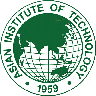
สถาบันเทคโนโลยีแห่งเอเชีย

 | ชื่อ = สถาบันเทคโนโลยีแห่งเอเชีย
 | ภาพ = ไฟล์:AIT_logo.gif‎|160px
 | ชื่ออังกฤษ = Asian Institute of Technology
 | ชื่อย่อ = เอไอที / AIT
 | คำขวัญ = Learning beyond Boundaries
 | ก่อตั้ง = 8 กันยายน พ.ศ. 2502 ( ปี)
 | ประเภท = องค์การระหว่างประเทศ รายชื่อองค์การระหว่างประเทศ | กระทรวงการต่างประเทศ
 | อธิการบดี = ศ.คาซูโอะ ยามาโมโตะ
 | students = 2,192 คน (2559)
 | colours = ubl| สีเขียว
 | campus = 2 ศูนย์หลัก
 | ที่ตั้ง = • ศูนย์หลัก58 หมู่ 9 ถนนพหลโยธิน ตำบลคลองหนึ่ง อำเภอคลองหลวง จังหวัดปทุมธานี 12120 ประเทศไทย
• ศูนย์เวียดนามอาคาร B3 มหาวิทยาลัยการสื่อสารและคมนาคม Lang Thuong Ward, Dong Da Dist. ฮานอย ประเทศเวียดนาม
 | former_names = โรงเรียนวิศวกรรม สปอ. SEATO Graduate School of Engineering
 | มาสคอต =
 | เครือข่าย = LAOTSE, ASAIHL, GMSARN
 | เว็บไซต์ = www.ait.ac.th
 | logo =
สถาบันเทคโนโลยีแห่งเอเชีย () หรือ เอไอที เป็นสถาบันการศึกษาที่มีสถานะเป็นองค์การระหว่างประเทศ INTERNATIONAL ORGANIZATIONS : AIT | กระทรวงการต่างประเทศ ก่อตั้งเมื่อ พ.ศ. 2502 โดยความร่วมมือจากกลุ่มประเทศสนธิสัญญาป้องกันภูมิภาคเอเชียตะวันออกเฉียงใต้ (ซีโต้ หรือ สปอ.) ในชื่อ โรงเรียนวิศวกรรม สปอ. (SEATO Graduate School of Engineering) ก่อนจะเปลี่ยนมาเป็นสถาบันอิสระในชื่อปัจจุบันเมื่อเดือนพฤศจิกายน พ.ศ. 2510 เปิดสอนระดับอุดมศึกษา (ปริญญาโท และปริญญาเอก) โดยเน้นทางด้านวิทยาศาสตร์ เทคโนโลยี และการจัดการ ในสาขาที่เป็นประโยชน์ต่อการพัฒนาในทวีปเอเชีย|ภูมิภาคเอเชีย มีศูนย์กลางการบริหารงานตั้งอยู่ที่จังหวัดปทุมธานี ประเทศไทย นอกจากนี้ยังมีศูนย์การศึกษาในประเทศเวียดนามด้วย
สถาบันเทคโนโลยีแห่งเอเชีย เป็นสมาชิกของเครือข่าย LAOTSE ซึ่งเป็นความร่วมมือระหว่างมหาวิทยาลัยชั้นนำในทวีปเอเชีย|เอเชียและทวีปยุโรป|ยุโรป ตามกรอบความร่วมมือการประชุมรัฐมนตรีต่างประเทศเอเชีย-ยุโรป|อาเซม โดยได้รับการยกย่องว่าเป็นสถาบันการศึกษานานาชาติที่ดีที่สุดในโลกเมื่อปี พ.ศ. 2558 โดย U-Multirank RYT9 ขณะเดียวกันยังได้รับการประเมินจากสำนักงานกองทุนสนับสนุนการวิจัยให้เป็นสถาบันที่มีผลงานวิจัยเป็นเลิศ สกว. ยืนยันว่า สถาบันเอไอที ยังเป็นมหาวิทยาลัยที่มีผลงานวิจัยเป็นเลิศในประเทศไทย ประชาชาติธุรกิจออนไลน์
== ประวัติ ==
เมื่อปี พ.ศ. 2500 องค์การสนธิสัญญาป้องกันภูมิภาคเอเชียตะวันออกเฉียงใต้ได้มีแนวคิดที่จะก่อตั้งโรงเรียนวิศวกรรมขึ้น โดยได้รับการสนับสนุนจากประเทศสมาชิกองค์กรซีโต้ ทั้งประเทศออสเตรเลีย ประเทศฝรั่งเศส ประเทศนิวซีแลนด์ สหราชอาณาจักร และสหรัฐ รวมถึงประเทศสมาชิกในภูมิภาค ได้แก่ ประเทศปากีสถาน ประเทศฟิลิปปินส์ และประเทศไทย โดยแนวคิดนี้ได้รับการอนุมัติในการประชุมที่กรุงมะนิลาในปีถัดมา จนกระทั่งมีการประกาศก่อตั้งโรงเรียนวิศวกรรม สปอ. ขึ้นภายหลังจากการประชุมที่กรุงเวลลิงตันในปี พ.ศ. 2502 ต่อมาโรงเรียนวิศวกรรม สปอ. ได้เปลี่ยนสถานะเป็นสถาบันเทคโนโลยีแห่งเอเชียในปี พ.ศ. 2510 เมื่อสภาร่างรัฐธรรมนูญ (ประเทศไทย)|สภาร่างรัฐธรรมนูญได้ประกาศให้กฎบัตรสถาบันเทคโนโลยีแห่งเอเชียมีผลตามกฎหมาย ซึ่งทำให้สถาบันเทคโนโลยีแห่งเอเชียเป็นสถาบันอิสระและไม่ขึ้นตรงกับหน่วยงานใด
เมื่อปี พ.ศ. 2532 สถาบันเทคโนโลยีแห่งเอเชียได้รับรางวัลรามอน แมกไซไซ ในสาขาสันติภาพและความเข้าใจระหว่างประเทศ จากการพัฒนาทรัพยากรบุคคลยุคใหม่ โดยเฉพาะวิศวกรและผู้จัดการ ในทวีปเอเชีย โดยมีบรรยากาศการเรียนการสอนที่ดีเยี่ยมและมีความเป็นมิตรThe 1989 Ramon Magsaysay Award for International Understanding ต่อมาในปี พ.ศ. 2536 สถาบันเทคโนโลยีแห่งเอเชียได้ลงบันทึกความร่วมมือกับรัฐบาลเวียดนามในการเปิดศูนย์เวียดนามที่กรุงฮานอย ทำให้หลังจากนั้นรัฐบาลเวียดนามได้มอบรางวัลเหรียญมิตรภาพให้สถาบันเทคโนโลยีแห่งเอเชียในปี พ.ศ. 2549 ซึ่งถือเป็นรางวัลที่สูงที่สุดที่มีการมอบในระดับระหว่างประเทศ และมีการเสนอไปยังสถาบันระหว่างประเทศที่กระจายการฝึกทักษะทรัพยากรบุคคลแก่เวียดนาม และการพัฒนาความสัมพันธ์ระหว่างเวียดนามกับประเทศอื่น
จากการที่สถาบันเทคโนโลยีแห่งเอเชียเป็นสถาบันการศึกษาที่มีสถานะแตกต่างจากสถาบันการศึกษาอื่นในประเทศไทย เนื่องจากมีสถานะเป็นองค์การระหว่างประเทศ จึงไม่ได้เป็นทั้งสถาบันของรัฐบาลและเอกชน แต่มีสถานะเทียบเท่ากับสถาบันอิสระระหว่างประเทศ โดยเมื่อปี พ.ศ. 2555 ได้เกิดประเด็นเกี่ยวกับการไม่รับรองในระบบราชการไทยขึ้นจากการที่ไม่ได้เป็นสถาบันการศึกษาเอกชน แต่ปัญหาดังกล่าวได้รับการแก้ไขในเวลาต่อมา ซึ่งสำนักงานคณะกรรมการข้าราชการพลเรือน (สำนักงาน ก.พ.) ได้ให้การรับรองคุณวุฒิจากสถาบันเทคโนโลยีแห่งเอเชียจัดอยู่ในการรับรองคุณวุฒิต่างประเทศ การพิจารณารับรองคุณวุฒิและกำหนดอัตราเงินเดือนของผู้สำเร็จการศึกษาจาก Asian Institute of Technology สำนักงาน ก.พ.
== ทำเนียบอธิการบดี ==
| class="wikitable"
|-
! rowspan="2"| ที่
! rowspan="2"| ชื่อ
! colspan="2"| การอยู่ในตำแหน่ง
|-
! เริ่ม
! สิ้นสุด
|-
| 1
| ศาสตราจารย์ มิลตัน เบนเดอร์ จูเนียร์
| พ.ศ. 2511
| พ.ศ. 2520
|-
| 2
| ศาสตราจารย์ โรเบิร์ต แบงส์
| พ.ศ. 2520
| พ.ศ. 2526
|-
| 3
| ศาสตราจารย์ อลาสแตร์ นอร์ต
| พ.ศ. 2526
| พ.ศ. 2539
|-
| 4
| ศาสตราจารย์ โรเจอร์ ดาวเนอร์
| พ.ศ. 2539
| พ.ศ. 2541
|-
| 5
| ศาสตราจารย์ ฌอง หลุยส์ อาร์มองด์
| พ.ศ. 2541
| พ.ศ. 2547
|-
| 6
| ศาสตราจารย๋ ซาอิด อิรานดุส
| พ.ศ. 2547
| พ.ศ. 2556
|-
| 7
| ศาสตราจารย์ วรศักดิ์ กนกนุกุลชัย
| พ.ศ. 2556
| พ.ศ. 2561
|-
| 8
| ศาสตราจารย์ เอเดน วูน
| พ.ศ. 2561
| พ.ศ. 2565
|-
|9
| ศาสตราจารย์ คาซูโอะ ยามาโมโตะ
|พ.ศ. 2565
|ปัจจุบัน
|
== การศึกษา ==
ไฟล์:Asian Institute of Technology 34.jpg|thumb|พื้นที่ภายในสถาบันเทคโนโลยีแห่งเอเชีย
สถาบันเทคโนโลยีแห่งเอเชียมีการจัดการเรียนการสอนในระดับปริญญาโทและปริญญาเอก Eligibility Asian Institute of Technology โดยทุกหลักสูตรของสถาบันจะใช้ภาษาอังกฤษทั้งหมด เนื่องจากเป็นสถาบันที่เกิดขึ้นจากความร่วมมือของหลายประเทศ ทำให้นักศึกษาและบุคลากรของสถาบันส่วนใหญ่เป็นชาวต่างประเทศ ซึ่งสถาบันเทคโนโลยีแห่งเอเชียเป็นสถาบันที่มีชื่อเสียงอย่างมากในกลุ่มวิชาวิทยาศาสตร์และเทคโนโลยี โดยเฉพาะในด้านวิศวกรรม สิ่งแวดล้อม และการจัดการข้อมูลเทคโนโลยีสารสนเทศ Academics Asian Institute of Technology มีการจำแนกสำนักวิชาออกเป็น 3 คณะ ได้แก่ คณะวิศวกรรมและเทคโนโลยี คณะสิ่งแวดล้อม ทรัพยากร และการพัฒนา และคณะการจัดการ Schools Asian Institute of Technology
=== คณะวิศวกรรมศาสตร์และเทคโนโลยี ===
คณะวิศวกรรมศาสตร์และเทคโนโลยี (School of Engineering and Technology) ประกอบด้วยภาควิชาและสาขาต่าง ๆ ดังต่อไปนี้
* ภาควิชาวิศวกรรมโยธาและโครงสร้างพื้นฐาน (Department of Civil and Infrastructure Engineering)
** สาขาวิศวกรรมการก่อสร้างและการจัดการโครงสร้างพื้นฐาน (Construction, Engineering and Infrastructure Management)
** สาขาวิทยาการเตรียมความพร้อมบรรเทาและจัดการภัยพิบัติ (Disaster Preparedness Mitigation and Management)
** สาขาวิศวกรรมธรณีเทคนิคและธรณีสิ่งแวดล้อม (Geotechnical and Earth Resources Engineering)
** สาขาวิศวกรรมโครงสร้าง (Structural Engineering)
** สาขาวิศวกรรมการขนส่ง (Transportation Engineering)
* ภาควิชาเทคโนโลยีสารสนเทศและการสื่อสาร (Department of Information and Communication Technologies)
** สาขาวิทยาการคอมพิวเตอร์ (Computer Science)
** สาขาวิทยาการข้อมูลและปัญญาประดิษฐ์ (Data Science and AI)
** สาขาเทคโนโลยีสารสนเทศและการสื่อสาร (Information & Communication Technologies)
** สาขาการจัดการสารสนเทศ (Information Management)
** สาขาวิศวกรรมระบบไอโอที (Internet of Things (IoT) Systems Engineering)
** สาขาการสำรวจระยะไกลและระบบสารสนเทศภูมิศาสตร์ (Remote Sensing and Geographic Information Systems)
** สาขาโทรคมนาคม (Telecommunications)
* ภาควิชาวิศวกรรมระบบอุตสาหการ (Department of Industrial Systems Engineering)
** สาขาวิทยาศาสตร์และวิศวกรรมวัสดุไบโอนาโน (Bio-Nano Materials Science and Engineering)
** สาขาวิศวกรรมอุตสาหการและการบริหาร (Industrial and Manufacturing Engineering)
** สาขาวิศวกรรมการแพทย์ (Medical Engineering)
** สาขาเมคคาทรอนิกส์และเครื่องกล (Mechatronics and Machine Intelligence)
*ภาควิชาทรัพยากรน้ำและวิศวกรรมสิ่งแวดล้อม (Department of Water Resources and Environmental Engineering)
**สาขาวิศวกรรมสิ่งแวดล้อมและการจัดการ (Environmental Engineering and Management)
**สาขาวิศวกรรมทางน้ำและการจัดการ (Water Engineering and Management)
=== คณะสิ่งแวดล้อม ทรัพยากร และการพัฒนา ===
คณะสิ่งแวดล้อม ทรัพยากร และการพัฒนา (School of Environment, Resources, and Development) ประกอบด้วยภาควิชาและสาขาต่าง ๆ ดังต่อไปนี้
* ภาควิชาการพัฒนาและความยั่งยืน (Department of Development and Sustainability)
** สาขาการจัดการวางแผนพัฒนาและนวัตกรรม (Development Planning Management and Innovation)
** สาขาโครงการพัฒนาและความยั่งยืน (Development and Sustainability Program)
** สาขาการพัฒนาบทบาทหญิงชาย (Gender and Development Studies)
** สาขาเมืองเชิงนวัตกรรมและความยั่งยืน (Urban Innovation and Sustainability)
* ภาควิชาพลังงานและการเปลี่ยนแปลงภูมิอากาศ (Department of Energy and Climate Change)
** สาขาการเปลี่ยนแปลงภูมิอากาศและการพัฒนาอย่างยั่งยืน (Climate Change and Sustainable Development)
** สาขาการเปลี่ยนแปลงพลังงานอย่างยั่งยืน (Sustainable Energy Transition)
* ภาควิชาอาหาร เกษตรกรรม และทรัพยากรธรรมชาติ (Department of Food, Agriculture and Natural Resources)
** สาขาการเพาะเลี้ยงสัตว์น้ำและการจัดการทรัพยากรทางน้ำ (Aquaculture and Aquatic Resources Management)
** สาขาการจัดการธุรกิจเกษตรกรรม (AgriBusiness Management)
** สาขาวิศวกรรมและระบบการเกษตร (Agricultural Systems & Engineering)
** สาขาวิศวกรรมอาหารและเทคโนโลยีชีวภาพ (Food Engineering and Bioprocess Technology)
** สาขานวัตกรรมอาหาร โภชนาการ และสุขภาพ (Food Innovation, Nutrition and Health)
** สาขาการจัดการทรัพยากรธรรมชาติ (Natural Resources Management)
=== คณะการจัดการ ===
คณะการจัดการ (School of Management) ประกอบด้วยสาขาวิชาต่าง ๆ ดังต่อไปนี้
* สาขาการบริหารธุรกิจ (Business Administration)
* สาขาธุรกิจระหว่างประเทศ (International Business - Management of Technology)
=== หน่วยงานอื่น ===
* ศูนย์เอไอทีเวียดนาม
* โครงการพัฒนาการจัดการ สวิส-เอไอที-เวียดนาม
* ศูนย์การศึกษาทางไกล
* ห้องสมุดเอไอที
* สถาบันภาษา
== ที่ตั้งและวิทยาเขต ==
ไฟล์:Asian Institute of Technology environment.jpg|thumb|right|อาคารเรียนและสภาพแวดล้อมภายในเอไอที
ระยะแรกของการก่อตั้ง บัณฑิตวิทยาลัยวิศวกรรมศาสตร์ สปอ. "(ชื่อของสถาบันในขณะนั้น)" ตั้งอยู่ในพื้นที่ของคณะวิศวกรรมศาสตร์ จุฬาลงกรณ์มหาวิทยาลัย ต่อมาได้รับการอนุมัติให้ใช้พื้นที่ประมาณ 1,000 ไร่ซึ่งเป็นที่ดินของรัฐบาลไทย อยู่บริเวณติดกับมหาวิทยาลัยธรรมศาสตร์|มหาวิทยาลัยธรรมศาสตร์ ศูนย์รังสิตในปัจจุบัน จึงได้พัฒนาเป็นที่ตั้งจนถึงทุกวันนี้
ด้านหน้าของสถาบันฯ เป็นพื้นที่สีเขียวเป็นแนวกว้าง เดิมได้ออกแบบเพื่อเป็นพื้นที่ถอยร่นใช้กันเสียงและมลภาวะจากภายนอก และใช้เป็นพื้นที่สนามกอล์ฟ 9 หลุมสำหรับนักศึกษาและบุคลากรของสถาบันฯ จนเมื่อปี พ.ศ. 2546 ได้มีโครงการเปลี่ยนพื้นที่สนามกอล์ฟเป็นพื้นที่สวนพฤกษศาสตร์เปิดให้บุคคลภายนอกได้ใช้ เป็นหนึ่งในพื้นที่สีเขียวที่สำคัญของจังหวัดปทุมธานี
นอกจากมหาวิทยาลัยธรรมศาสตร์แล้ว พื้นที่ติดกับสถาบันยังเป็นที่ตั้งของหน่วยงานทางวิทยาศาสตร์และเทคโนโลยีสำคัญอย่าง อุทยานวิทยาศาสตร์ประเทศไทย และสำนักงานพัฒนาวิทยาศาสตร์และเทคโนโลยีแห่งชาติ
นอกจากศูนย์หลักที่ตั้งอยู่ในประเทศไทยแล้ว ยังมีศูนย์เอไอทีเวียดนามที่ตั้งกระจายอยู่ตามเมืองสำคัญในประเทศเวียดนาม ได้แก่ กรุงฮานอย นครโฮจิมินห์ซิตี และเกิ่นเทอ ซึ่งเป็นศูนย์หลักในประเทศเวียดนามทั้ง 3 แห่ง และยังมีสำนักงานย่อยกระจายในเมืองต่างๆอีก 4 แห่ง โดยศูนย์เอไอทีเวียดนามนั้นก่อตั้งขึ้นตั้งแต่ปี พ.ศ. 2536 ภายใต้ข้อตกลงร่วมกับรัฐบาลเวียดนาม ทำให้เป็นสถาบันการศึกษานานาชาติแห่งแรกที่ตั้งอยู่ในประเทศเวียดนาม
== ชีวิตนักศึกษา ==
ปัจจุบันสถาบันเทคโนโลยีแห่งเอเชียมีการเปิดการเรียนการสอนในระดับปริญญาโทและปริญญาเอก โดยจากรายงานประจำปี พ.ศ. 2559 พบว่า สถาบันเทคโนโลยีแห่งเอเชียมีนักศึกษาเข้าใหม่มาจากประเทศต่างๆในทุกปี สามารถแบ่งออกเป็นเอเชียตะวันออกเฉียงใต้ ร้อยละ 60 เอเชียใต้และเอเชียตะวันตก ร้อยละ 27 เอเชียตะวันออกและเอเชียกลาง ร้อยละ 7 ทวีปยุโรป ร้อยละ 4 และทวีปแอฟริกา ร้อยละ 2 รวมมีนักศึกษารวมทุกระดับจำนวน 2,192 คน ที่มาจาก 49 ประเทศทั่วโลก เป็นนักศึกษาไทยเพียงร้อยละ 30 ส่วนเพศของนักศึกษาส่วนใหญ่เป็นเพศชายถึงร้อยละ 65 และเป็นเพศหญิงร้อยละ 35 Annual Report 2016
นักศึกษาในสถาบันเทคโนโลยีแห่งเอเชียส่วนใหญ่เป็นนักศึกษาที่มีผลการเรียนดี จึงได้รับทุนการศึกษาที่สถาบัน โดยแบ่งออกเป็นนักศึกษาที่ได้รับทุนให้เปล่าแบบเต็มจำนวน เช่น ทุนรัฐบาลไทย ทุนญี่ปุ่น ฯลฯ ร้อยละ 46 และมีเพียงนักศึกษาร้อยละ 20 เท่านั้น ที่ออกค่าใช้จ่ายในการศึกษาเองทั้งหมด ส่วนที่เหลือเป็นนักศึกษาที่ได้รับทุนบางส่วน ทุนเยอะ!เอไอทีเปิดบ้านโชว์หลักสูตร-แจงข้อมูลทุน Scholarships โดยอีกเหตุผลหนึ่งที่ทำให้นักศึกษาส่วนใหญ่เป็นนักเรียนทุนคือการที่สถาบันกำหนดค่าเล่าเรียนไว้ค่อนข้างสูง
== อันดับและมาตรฐานมหาวิทยาลัย ==
=== การประเมินคุณภาพผลงานวิจัยเชิงวิชาการโดยสำนักงานกองทุนสนับสนุนการวิจัย ===
สำนักงานกองทุนสนับสนุนการวิจัย (สกว.) ได้มีการประกาศผลการประเมินคุณภาพผลงานวิจัยเชิงวิชาการด้านวิทยาศาสตร์และเทคโนโลยีของสถาบันอุดมศึกษาในประเทศไทย ปี พ.ศ. 2557 โดยสถาบันเทคโนโลยีแห่งเอเชียได้รับการประเมินให้เป็นสถาบันที่มีจำนวนหน่วยงานได้รับการประเมินในระดับ "ดีเยี่ยม" (TRF Index 5.0) มากที่สุดในสถาบันระดับอุดมศึกษาทั่วประเทศ ซึ่งสาขาที่ได้รับการประเมินในระดับดีเยี่ยม ได้แก่ สาขาวิชาวิศวกรรมโยธา สาขาวิชาวิศวกรรมอุตสาหการ สาขาวิชาเทคโนโลยีพลังงาน สาขาวิชาเทคโนโลยีสิ่งแวดล้อม และสาขาวิชาเทคโนโลยีสารสนเทศ สกว.ประกาศผลประเมินคุณภาพผลงานวิชาการ สำนักงานกองทุนสนับสนุนการวิจัย
=== การจัดอันดับโดยเว็บโอเมตริกซ์ (Webometrics) ===
การจัดอันดับโดยเว็บโอเมตริกซ์ (Webometrics) ซึ่งจัดทำขึ้นเพื่อแสดงความตั้งใจของสถาบันต่าง ๆ ในการเผยแพร่ความรู้สู่เว็บไซต์ และเป็นความริเริ่มเพื่อส่งเสริมการเข้าถึงความรู้อย่างเปิดกว้าง (Open Access) ทั่วโลก โดยบ่งบอกถึงปริมาณและคุณภาพของสิ่งตีพิมพ์อิเล็กทรอนิกส์ของสถาบัน เพื่อใช้ร่วมกับตัวชี้วัดอื่น ๆ ในการประเมินผลงานวิจัยของสถาบัน ซึ่งทางเว็บโอเมตริกซ์ได้จัดอันดับปีละ 2 ครั้งในเดือนมกราคม และกรกฎาคม โดยเดือนกรกฎาคม พ.ศ. 2553 สถาบันเทคโนโลยีแห่งเอเชีย อยู่ในอันดับที่ 1,104 ของโลก อันดับที่ 35 ของเอเชียตะวันออกเฉียงใต้ อันดับที่ 13 ของมหาวิทยาลัยในประเทศไทย Ranking Web of World Universities Top South East Asia
=== การจัดอันดับโดย U-Multirank ===
สถาบันเทคโนโลยีแห่งเอเชียได้การจัดอันดับมหาวิทยาลัยนานาชาติยอดเยี่ยมของโลกจาก U-Multirank 2015 International Ranking ในฐานะมหาวิทยาลัยที่มุ่งเน้นความเป็นนานาชาติเมื่อปี พ.ศ. 2558 โดยเป็นสถาบันการศึกษานานาชาติเพียงแห่งเดียวในทวีปเอเชียที่ได้รับการจัดระดับในระดับ A ครบทั้ง 5 ด้าน ได้แก่ การเรียนการสอน การวิจัย การถ่ายทอดองค์ความรู้ การมุ่งเน้นความเป็นนานาชาติ และความเกี่ยวข้องในระดับภูมิภาค สถาบัน"เอไอที" ยอดเยี่ยมโลก ฐานะ"ม.อินเตอร์" ไทยโพสต์
นอกจากนี้ สถาบันเทคโนโลยีแห่งเอเชียยังได้รับการให้คะแนนระดับ A ถึง 11 ตัวชี้วัด จากทั้งหมด 31 ตัวชี้วัด ซึ่ง U-Multirank ให้การยกย่องว่าเป็นสถาบันที่แสดงให้เห็นถึงประสิทธิภาพดีและมีความกว้างขวาง โดยเป็นสถาบันการศึกษาที่ดีที่สุดในประเทศไทย และเป็นอันดับที่ 15 ของทวีปเอเชีย ในการวัดระดับในภาพรวม "เอไอที" ติดอันดับโลกเร่งเสริมจุดแข็ง ไทยรัฐออนไลน์ AIT ranked ‘top international university’ in the world Inquirer
== การเดินทาง ==
นักศึกษา บุคลากร และบุคคลทั่วไปสามารถเดินทางมายังสถาบันเทคโนโลยีแห่งเอเชียได้หลายเส้นทาง เช่นเดียวกับมหาวิทยาลัยธรรมศาสตร์ ศูนย์รังสิต ที่มีพื้นที่ติดต่อกัน โดยสามารถเดินทางได้ทั้งทางรถยนต์โดยผ่านถนนพหลโยธิน หรือ ทางพิเศษอุดรรัถยา และ ถนนกาญจนาภิเษก โดยผ่านทางหลวงแผ่นดินหมายเลข 3214|ถนนเชียงราก/ถนนคลองหลวง รถเมล์ สาย 29 39 และ 510 รถตู้โดยสารร่วม ขสมก. สาย ต.85 จาก อนุสาวรีย์ชัยสมรภูมิ และ สาย ต.118 จาก สถานีหมอชิต|รถไฟฟ้าบีทีเอส สถานีหมอชิต/สถานีสวนจตุจักร|รถไฟฟ้ามหานคร สถานีสวนจตุจักร รถตู้โดยสารปรับอากาศท่าพระจันทร์–ศูนย์รังสิต และรถตู้โดยสารปรับอากาศจากฟิวเจอร์พาร์ค รังสิต รวมทั้งสามารถเดินทางโดยรถไฟ มาลงที่สถานีรถไฟมหาวิทยาลัยธรรมศาสตร์ได้อีกทางหนึ่ง สำหรับสถานีรถไฟมหาวิทยาลัยธรรมศาสตร์ สร้างขึ้นเพื่อรองรับการแข่งขันเอเชียนเกมส์ ครั้งที่ 13 โดยตั้งอยู่หลังมหาวิทยาลัยธรรมศาสตร์ ศูนย์รังสิต ปัจจุบันมีขบวนรถชานเมืองและธรรมดา หยุดรับส่งผู้โดยสาร 11 ขบวนต่อวัน
== บุคคลที่มีชื่อเสียงจากสถาบัน ==
=== ชาวไทย ===
* สุบิน ปิ่นขยัน - อดีตรัฐมนตรีว่าการกระทรวงการต่างประเทศ กระทรวงพาณิชย์ และทบวงมหาวิทยาลัย และผู้ก่อตั้ง บริษัท เอ็มดีเอ็กซ์ จำกัด
* ศาสตราจารย์ ศรีศักดิ์ จามรมาน - อดีตหัวหน้าคณะทำงานหลายคณะในคณะกรรมการคอมพิวเตอร์ของรัฐ สำนักนายกรัฐมนตรี และผู้ได้รับการยกย่องเป็นบิดาแห่งระบบอิเล็กทรอนิกส์ไทย
* ศาสตราจารย์ อาณัติ อาภาภิรม - อดีตรัฐมนตรีว่าการกระทรวงเกษตรและสหกรณ์
* ทองฉัตร หงศ์ลดารมภ์ - ผู้ว่าการการปิโตรเลียมแห่งประเทศไทยคนแรก
* ประเสริฐ ภัทรมัย - ผู้ก่อตั้งบริษัท ทีม คอนซัลติ้ง เอนจิเนียริ่ง แอนด์ แมเนจเมนท์ จำกัด
* พลเอก บุญสร้าง เนียมประดิษฐ์ - อดีตผู้บัญชาการทหารสูงสุด
* ประสาร ไตรรัตน์วรกุล - อดีตผู้ว่าการธนาคารแห่งประเทศไทย
* รองศาสตราจารย์ กิตติชัย ไตรรัตนศิริชัย - อธิการบดีมหาวิทยาลัยขอนแก่น คนที่ 10
* พนิตา กำภู ณ อยุธยา - อดีตปลัดกระทรวงศึกษาธิการ
* สามารถ ราชพลสิทธิ์ - อดีตรองผู้ว่าราชการกรุงเทพมหานคร ฝ่ายโยธาและจราจร
* ผู้ช่วยศาสตราจารย์ นพดล อินนา - อดีตสมาชิกสภาผู้แทนราษฎรในระบบบัญชีรายชื่อของพรรคไทยรักไทย และอดีตรองอธิการบดีมหาวิทยาลัยธรรมศาสตร์
* ยงยุทธ ติยะไพรัช - อดีตประธานรัฐสภา และอดีตประธานสภาผู้แทนราษฎร
* ห้างทอง ธรรมวัฒนะ - อดีตสมาชิกสภาผู้แทนราษฎร กรุงเทพมหานคร พรรคประชากรไทย
* มณทิพย์ ศรีรัตนา - อดีตรองปลัดกระทรวงทรัพยากรธรรมชาติและสิ่งแวดล้อม
* โสภณ พรโชคชัย - นักวิชาการด้านอสังหาริมทรัพย์ การประเมินค่าทรัพย์สิน การพัฒนาเมือง
* อริยา อรุณินท์ - อาจารย์ประจำคณะสถาปัตยกรรมศาสตร์ จุฬาลงกรณ์มหาวิทยาลัย และผู้ร่วมออกแบบงานผังของ สวนหลวง ร.9
* รองศาสตราจารย์ ยงธนิศร์ พิมลเสถียร - อาจารย์ประจำคณะสถาปัตยกรรมศาสตร์และการผังเมือง มหาวิทยาลัยธรรมศาสตร์ และหนึ่งในคณะอนุกรรมการอนุรักษ์ และพัฒนาเกาะกรุงรัตนโกสินทร์
*สุรเชษฐ์ ประวีณวงศ์วุฒิ - ผู้ช่วยศาสตราจารย์ด้านวิศวกรรมจราจรและขนส่ง สถาบันเทคโนโลยีแห่งเอเชีย และสมาชิกสภาผู้แทนราษฎรในระบบบัญชีรายชื่อของพรรคอนาคตใหม่
*มานะ มหาสุวีระชัย - อดีตสมาชิกสภาผู้แทนราษฎรจังหวัดศรีสะเกษ สังกัดพรรคประชาธิปัตย์
*วรรณสิงห์ ประเสริฐกุล-นักแสดง นักเขียน และผู้ผลิตรายการ
*ณัฐพงศ์ เปรมพูลสวัสดิ์ - สมาชิกสภาผู้แทนราษฎร กรุงเทพมหานคร สังกัดพรรคก้าวไกล
=== ชาวต่างประเทศ ===
* เหมา จื้อกั๋ว - อดีตนายกรัฐมนตรีสาธารณรัฐจีน AIT alumnus is Premier of Taiwan
* Bindu Lohani - อดีตรองประธานธนาคารพัฒนาเอเชีย ADB names AIT alumnus Bindu Lohani as Vice-President
* Dang Hoang An - รัฐมนตรีช่วยว่าการกระทรวงอุตสาหกรรมและการค้าเวียดนาม AIT alumnus appointed Minister in Viet Nam
* ยู่ เสี่ยวกัง - นักสิ่งแวดล้อมชาวจีน และผู้ได้รับรางวัลรามอน แมกไซไซ 2009 AIT doctoral candidate Yu Xiaogang was one of six winners of this year’s Goldman Prize
== อ้างอิง ==
== แหล่งข้อมูลอื่น ==
* สถาบันเทคโนโลยีแห่งเอเชีย
* สมาคมนักเรียนเก่าเอไอที (ประเทศไทย)
หมวดหมู่:สถาบันเทคโนโลยีแห่งเอเชีย|
หมวดหมู่:มหาวิทยาลัยเทคโนโลยี|อเชีย,สถาบันเทคโนโลยีแห่ง
หมวดหมู่:สถาบันอุดมศึกษานานาชาติในประเทศไทย|อเชีย,สถาบันเทคโนโลยีแห่ง
หมวดหมู่:สถาบันอุดมศึกษาในจังหวัดปทุมธานี|อเชีย
หมวดหมู่:ผู้ได้รับรางวัลแมกไซไซ
หมวดหมู่:เครือข่ายการศึกษาและการวิจัยแห่งลุ่มแม่น้ำโขง
หมวดหมู่:องค์การระหว่างประเทศ
หมวดหมู่:สถานศึกษาในอำเภอคลองหลวง